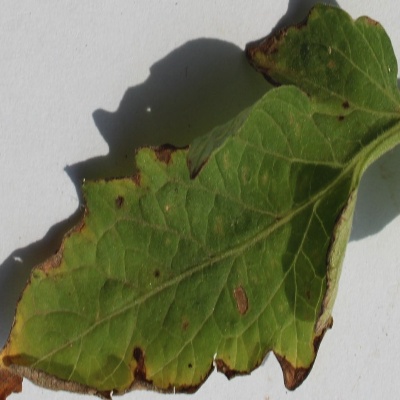
Crop: Tomato
Condition: leaf blight